Manor MRT07

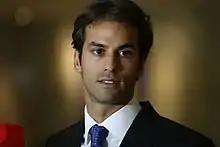
Felipe Nasr's 9th place in Brazil, prevented Manor from finishing tenth in the constructors' championship..

At the Brazilian Grand Prix, the penultimate round of the season, Sauber regained tenth place in the constructors' championship from Manor Racing, thanks to Brazilian Felipe Nasr's ninth-place finish, which earned his team two points. This setback could deprive the British team of the 12 million euros allocated by Formula One Management, since only the top ten teams in the championship benefit from TV rights revenues.